Wieringen

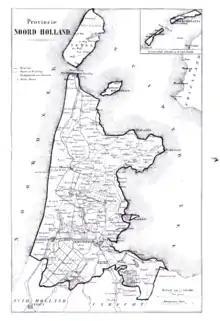
Map of North Holland from 1865 with Wieringen still an island

Wieringen is located in the province of North Holland in the Netherlands. Now a part of the municipality of Hollands Kroon, it was a separate municipality before 2012. Its name first appeared in 8th and 9th century records. By 1200 it was an island, also named Wieringen, separated from the mainland during one of the severe storm floods in the late Middle Ages that changed the coastline. Through the usage of draining, dikes, and landfill from 1924 to 1932, the island was rejoined to the mainland.